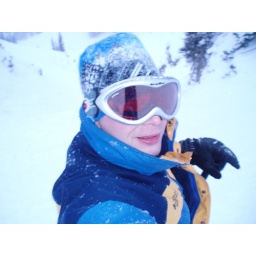
Me skiing in a white out - snow storm - Rendezvous Mountain - Central Chute (double black diamond) - 12/15/07